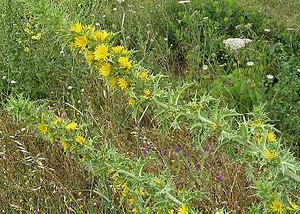
Scolymus maculatus (scolyme taché) Photo prise à Perpignan en juin 2004 Jean Tosti 2005
Le genre botanique Scolymus regroupe quelques plantes épineuses méditerranéennes appartenant à la famille des Astéracées. Tout aussi piquants que les chardons, les scolymes se distinguent notamment d'eux par leurs fleurs ligulées et par le fait que les capitules poussent à l'aisselle des feuilles, et non à l'extrémité de la tige.